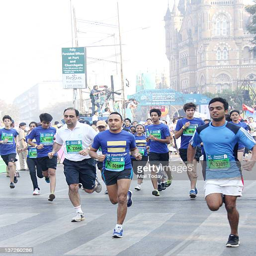
actor during event on sunday